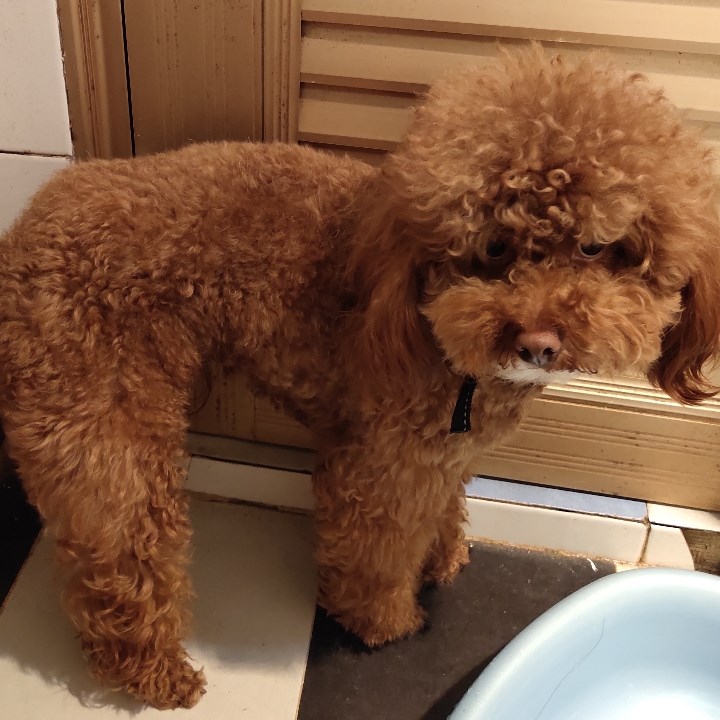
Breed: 7449-n000128-teddy